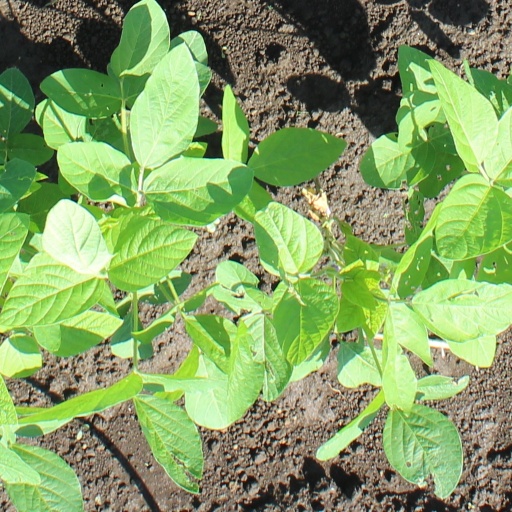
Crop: soybean